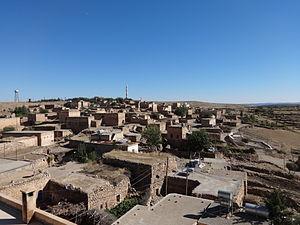
Altıntaş est un village situé dans le district de Midyat et la province de Mardin, en Turquie. Il se trouve dans la région historique de Tur Abdin et est principalement peuplé de Kurdes et d'Araméens.